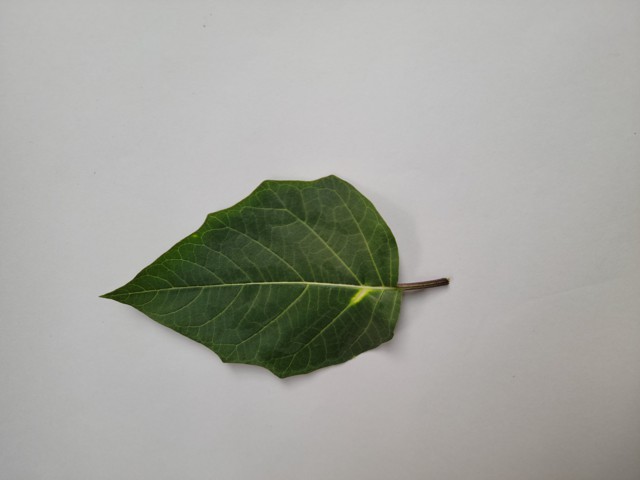
Plant: kalodhutura